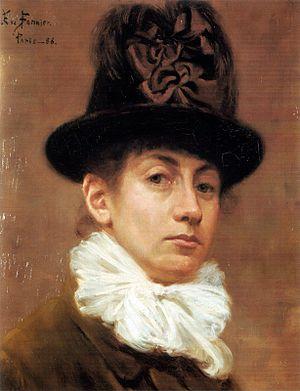
Eva Fredrika Bonnier est une artiste peintre paysagiste, portraitiste et philanthrope suédoise.